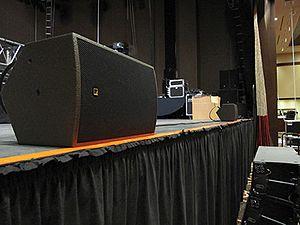
Front fill est un anglicisme très utilisé dans le milieu de la sonorisation. Mot à mot « front fill » se traduit «remplissage devant» et désigne la ou les enceintes utilisées pour apporter du son aux premiers rangs du public, qui ne sont généralement pas dans la zone sonore des enceintes principales. Les front fills sont dans la plupart des cas posés et répartis uniformément sur le devant de la scène, ou bien suspendus seuls ou en grappes Line array.